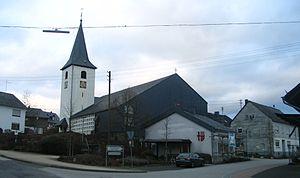
La municipalité de Beltheim se trouve dans le Land de Rhénanie-Palatinat et fait partie de la Verbandsgemeinde de Kastellaun.